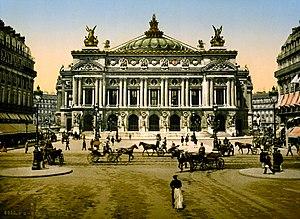
Le Fantôme de l'Opéra est un roman français « à la lisière du policier et du fantastique », écrit par Gaston Leroux et publié en 1910.